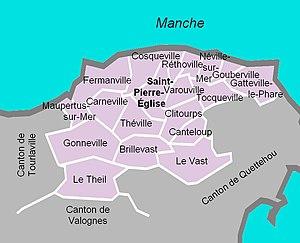
Carte du canton de Saint-Pierre-Église en 2012.
Le canton de Saint-Pierre-Église est une ancienne division administrative française, située dans le département de la Manche et la région Basse-Normandie.